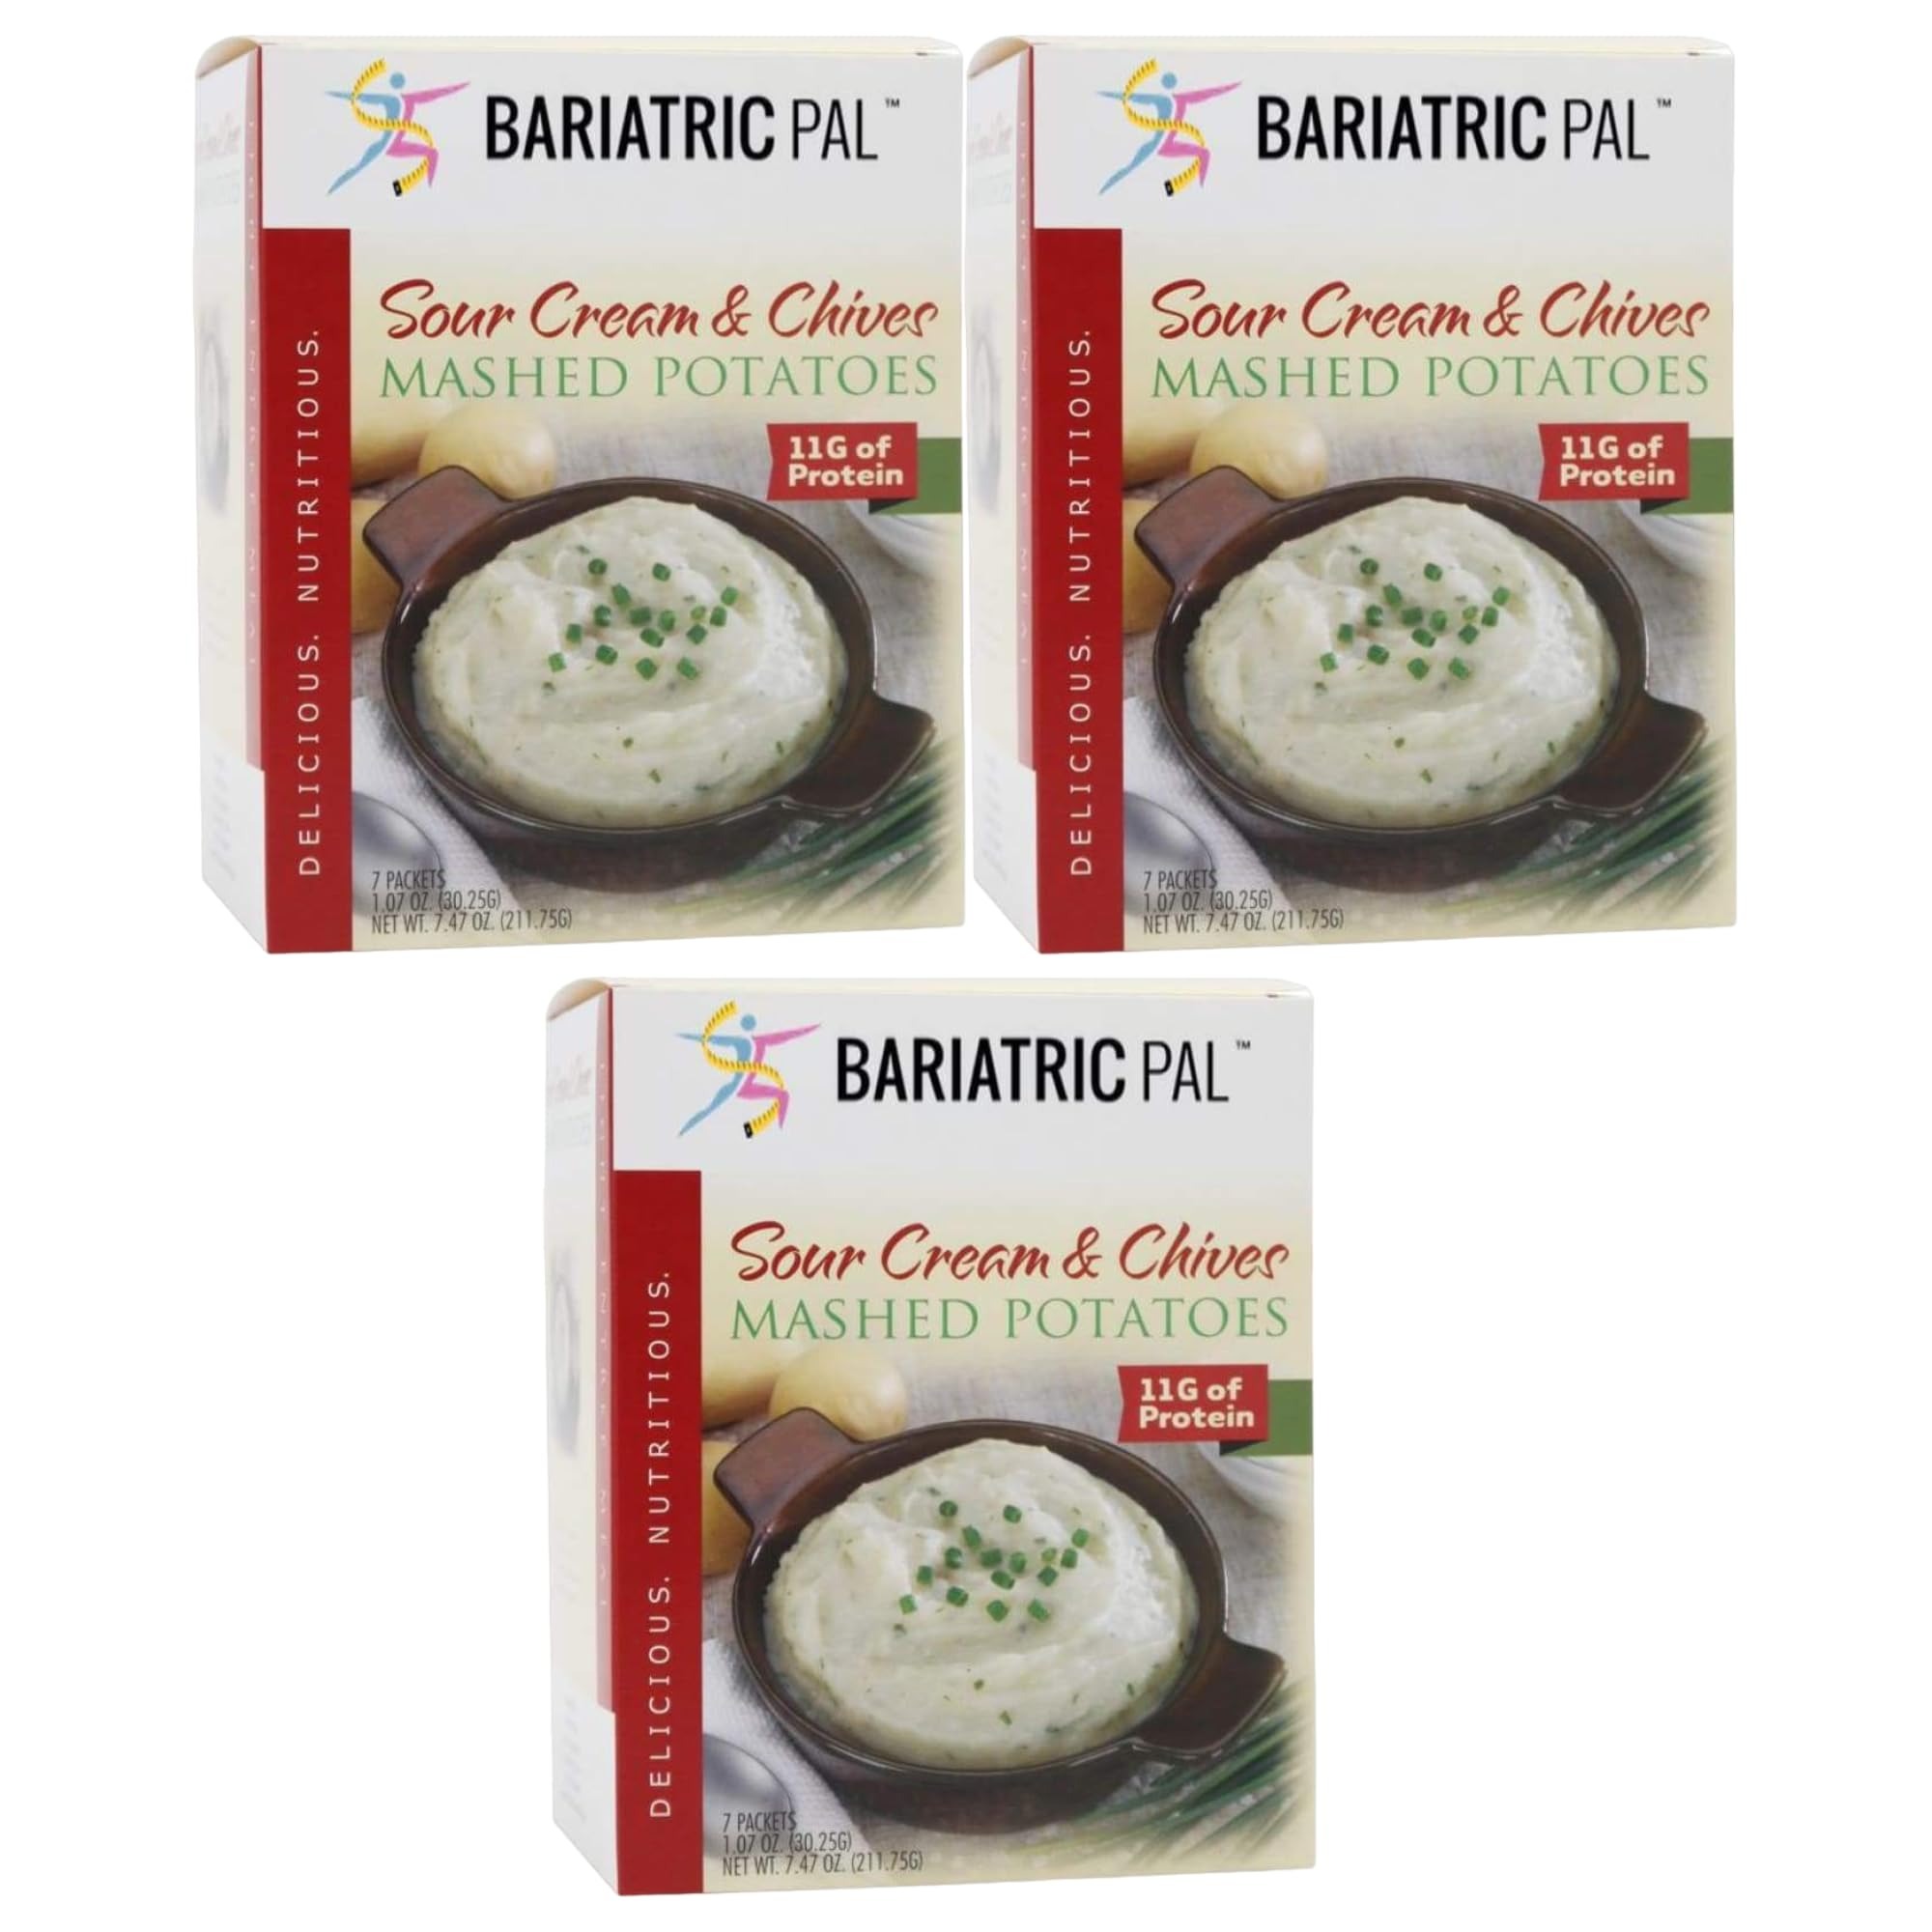
Item Name: BariatricPal High Protein Mashed Potatoes - Sour Cream & Chives (3-Pack)
Bullet Point 1: 110 Calories, 11 grams of protein, 3 grams of dietary fiber, 13 grams net carbs, Less than 1 gram of fat
Bullet Point 2: Gluten-free, Kosher (OU)
Bullet Point 3: Contains more than 15 essential vitamins and minerals
Bullet Point 4: Suitable for gastric sleeve, gastric bypass, lap-band, and BPD/DS bariatric surgery patients
Bullet Point 5: Suitable for pureed foods, soft foods, and solid foods diets.
Value: 21.0
Unit: Count

Price: 56.99